Lin Hsi-shan

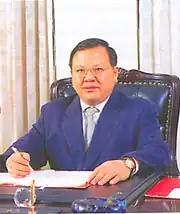

Lin Hsi-shan (born 17 March 1962) is a Taiwanese politician. He was the Secretary-General of Legislative Yuan from 1 March 1999 until 31 January 2016.